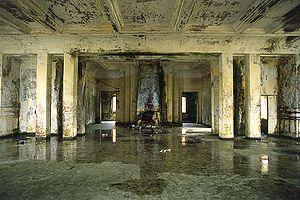
La station d'altitude de Bokor est une ancienne station climatique française abandonnée située sur une falaise à 1 000 mètres d'altitude dans le parc national de Preah Monivong, au sud du Cambodge à l'ouest de la ville de Kampot.